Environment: real
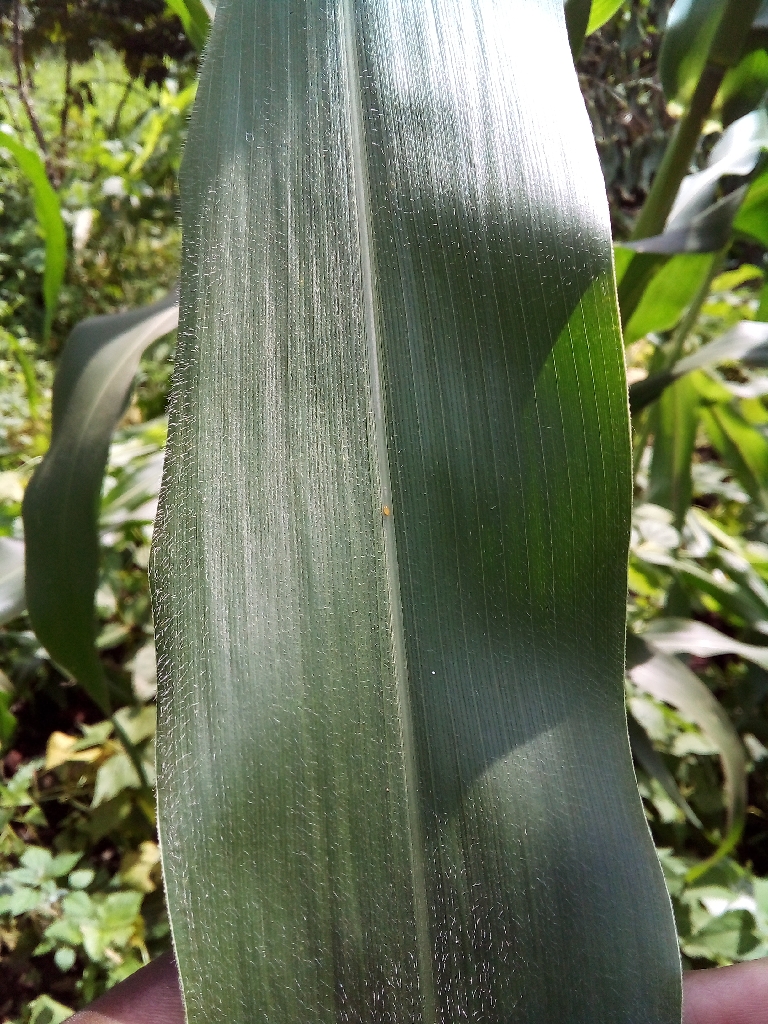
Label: healthy